Polvo à lagareiro

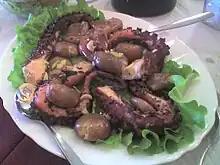
Polvo à Lagareiro with lettuce

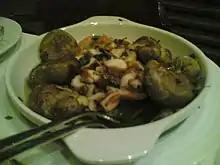

Polvo à Lagareiro is a Portuguese dish based on octopus, olive oil, potatoes ("batatas a murro"), "grelos" and garlic. Its origin is uncertain though it is a common dish in Trás-os-Montes Province. It is often served on Christmas Eve.